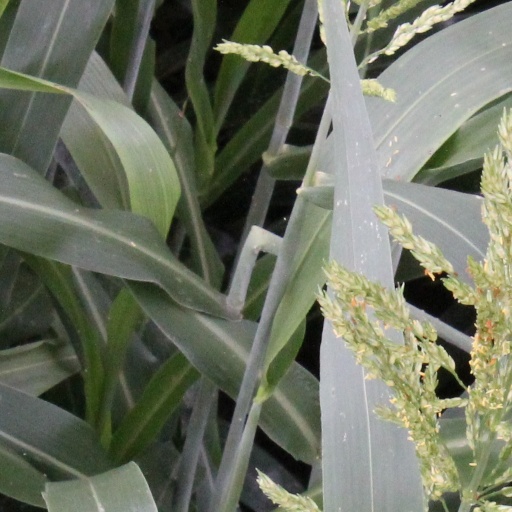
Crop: sorghum